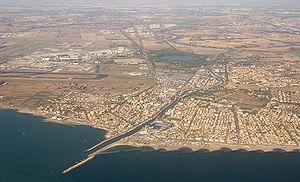
Portus - ou Portus Augusti, ou Porto Romano - est un grand port artificiel de Rome, en Italie, à l'époque antique. Il est situé sur la rive nord de l'embouchure du Tibre, sur la côte tyrrhénienne. Il a été établi par l'empereur Claude dans les années 40 apr. J.-C., puis agrandi par Trajan dans les années 100, en complément du port d'Ostie voisin situé à 4 km au sud.